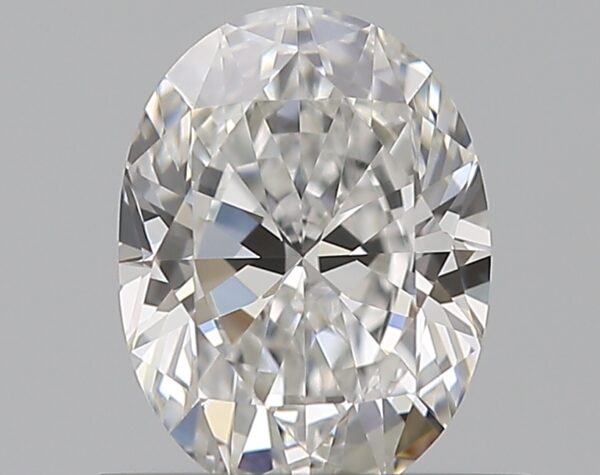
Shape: oval
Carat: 0.7
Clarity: IF
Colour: E
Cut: EX
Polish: EX
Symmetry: VG
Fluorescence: N
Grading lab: GIA
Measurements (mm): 6.69 x 4.97 x 3.07